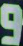
Number: 9